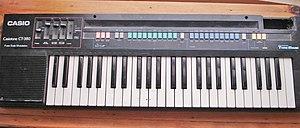
Casiotone est une série de claviers électroniques produite par la société japonaise Casio au début des années 1980.